Drug paraphernalia

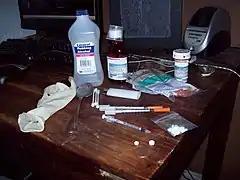
A clandestine kit containing materials to inject drugs, a bottle of a type of lean, promethazine, an antiemetic, and unidentified pills

Spots (also known as spotting, knifers, knife hits, knife tokes, dots, hot knives, kitchen tracking blades, or bladers) refers to a method of smoking cannabis. Small pieces of cannabis are rolled (or simply torn from a larger bud) to form the spot.